Spheres of Justice

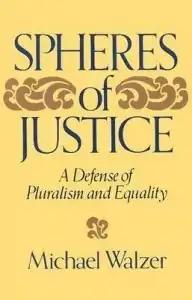

Spheres of Justice: A Defense of Pluralism and Equality is a 1983 book by the philosopher Michael Walzer.